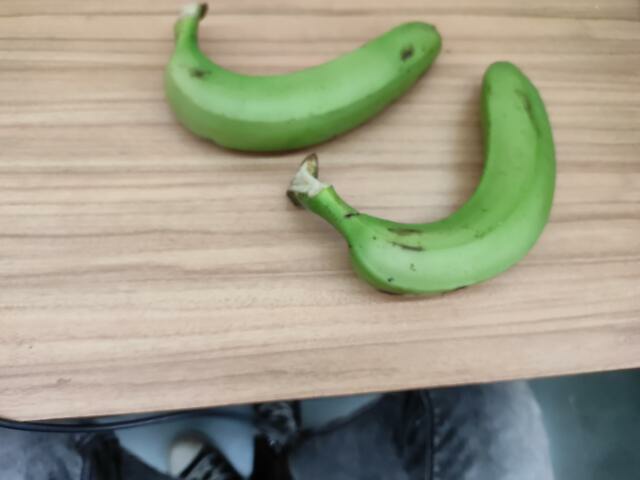
Label: Raw_Banana